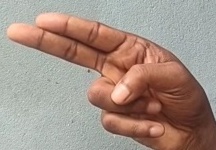
ASL sign: H